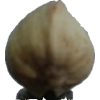
Label: pistachio